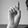
ASL letter: D